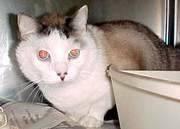
cat